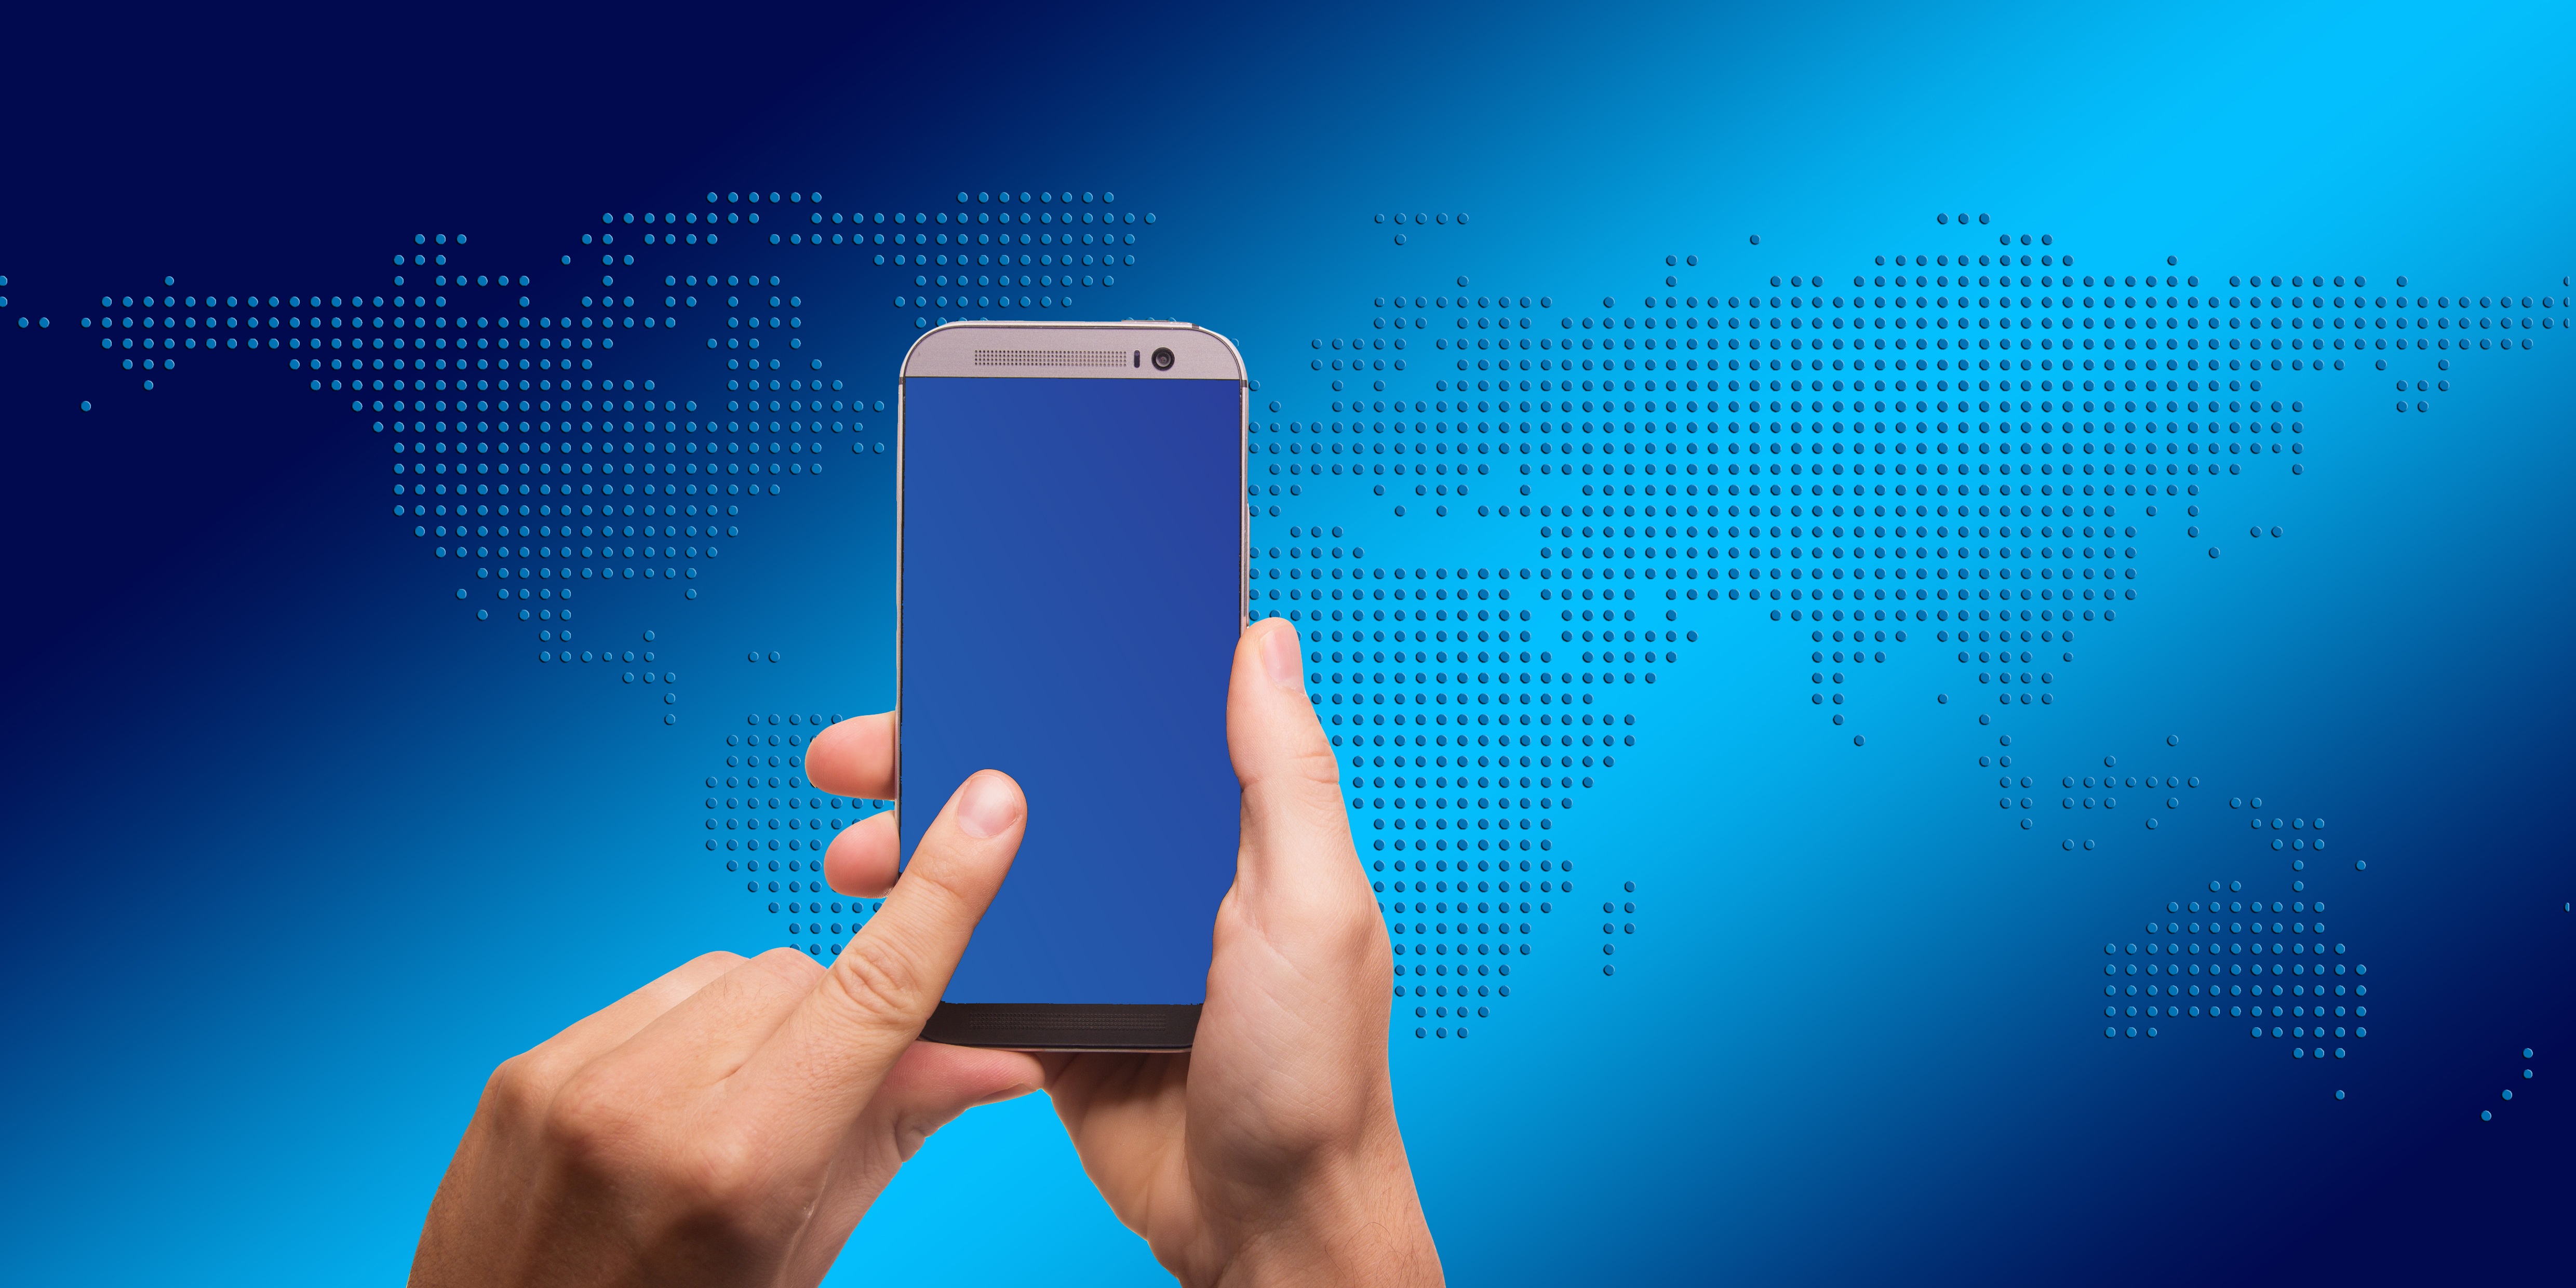
smartphone, hand, country, travel, touch, finger, holiday, gadget, mobile phone, map, orientation, globe, world, brand, trip around the world, font, international, earth, globalization, text, planet, wanderlust, news, presentation, global, screenshot, touch screen, map of the world, continents, limitless, computer wallpaper, globetrotter, environmental policy, hemispheres